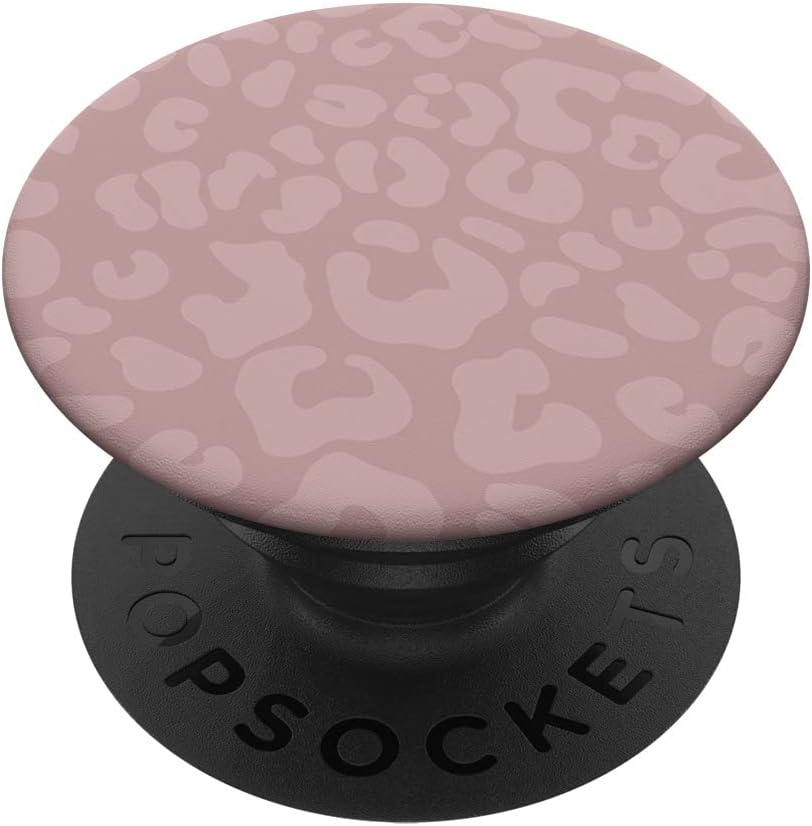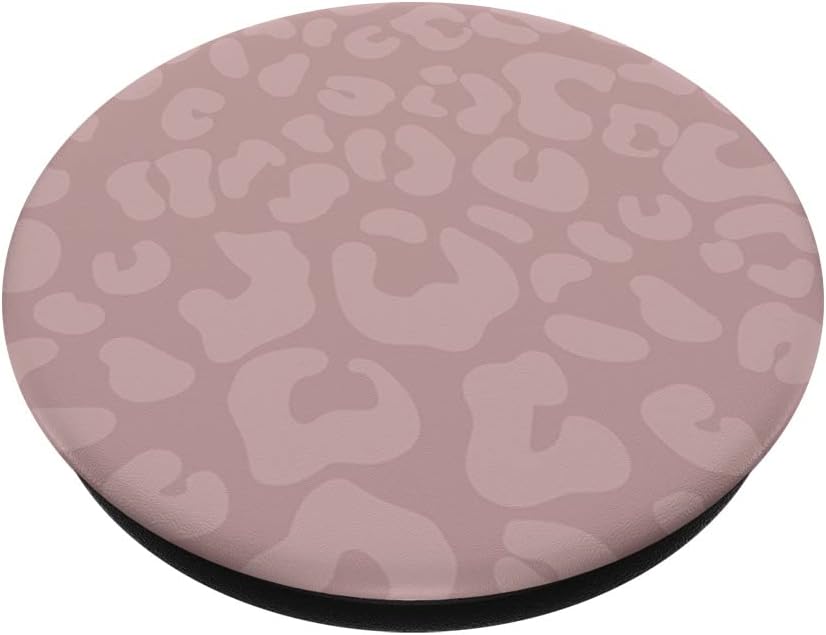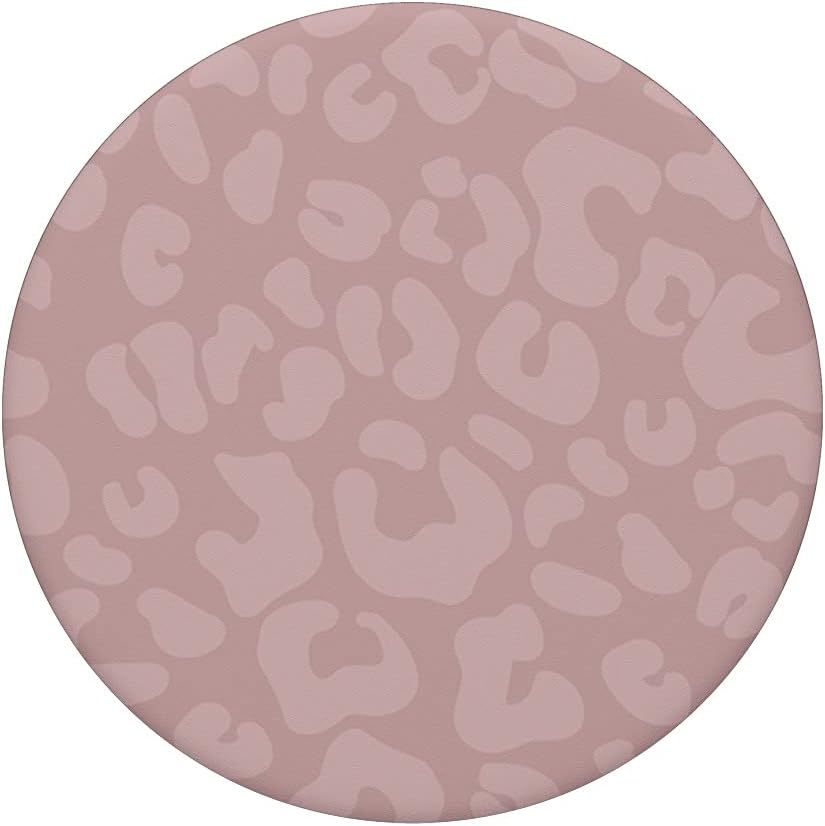
Pale Mauve Leopard Cheetah Animal Skin Print PopSockets Swappable PopGrip
Category: Cell Phones & Accessories
Pale Mauve Leopard Cheetah Print Perfect Gift for men, women, It's a great present idea for a birthday, Christmas stocking stuffer, Mothers Day or Fathers Day, Halloween, Thanksgiving, Valentine’s Day, Easter, St. Patrick’s Day, and perfect stocking stuffer present idea for Christmas.
Features: Makes a awesome gift for Anyone love Leopard, It's a great present idea for birthday, Christmas, Halloween, Thanksgiving, and perfect stocking stuffer present idea for Christmas. | Pale Mauve Leopard Print Animal Skin Cute Trendy! It's a great stocking stuffer present idea for birthday gift for women, Men, design makes a perfect present for Anyone That Loves Leopard. | PopGrip with swappable top; switch out your PopTop for another design or remove it completely for wireless charging capabilities. (Not compatible with Apple MagSafe wireless charger or MagSafe wallet.) | Expandable stand to watch videos, take group photos, FaceTime, and Skype handsfree. | Advanced adhesive allows you to remove and reposition on most devices and cases. | Note: Will not stick to some silicone, waterproof, or highly textured cases. Works best with smooth, hard plastic cases. Will adhere to iPhone 11, but not to the iPhone 11 Pro nor the iPhone 11 ProMax without a suitable case.